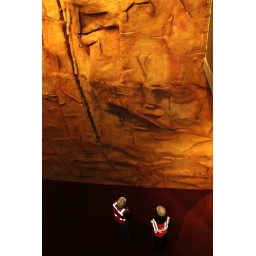
A sneak peek at the rock wall in PSU's Student Recreation Center. Set to open January 4, 2010.